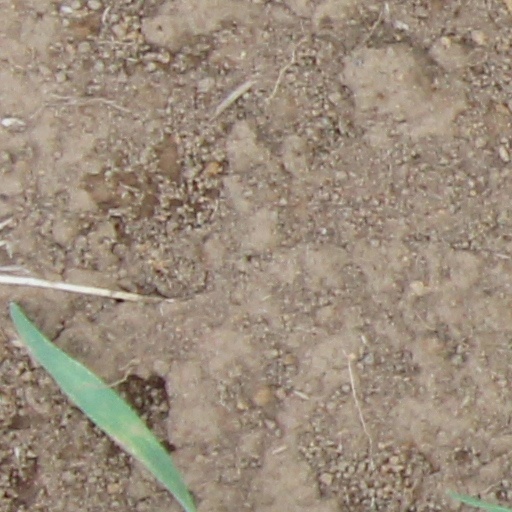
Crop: wheat